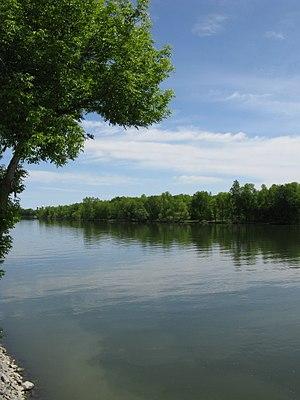
La rivière Richelieu à Saint-Marc-sur-Richelieu, dans la province de Québec, au Canada.